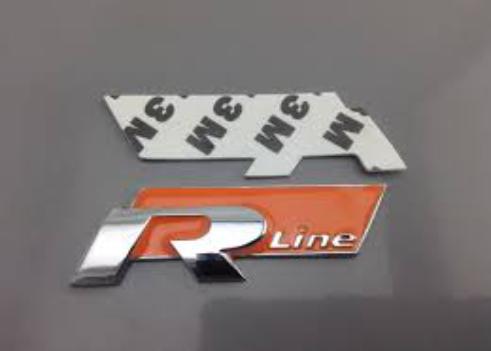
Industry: Transportation